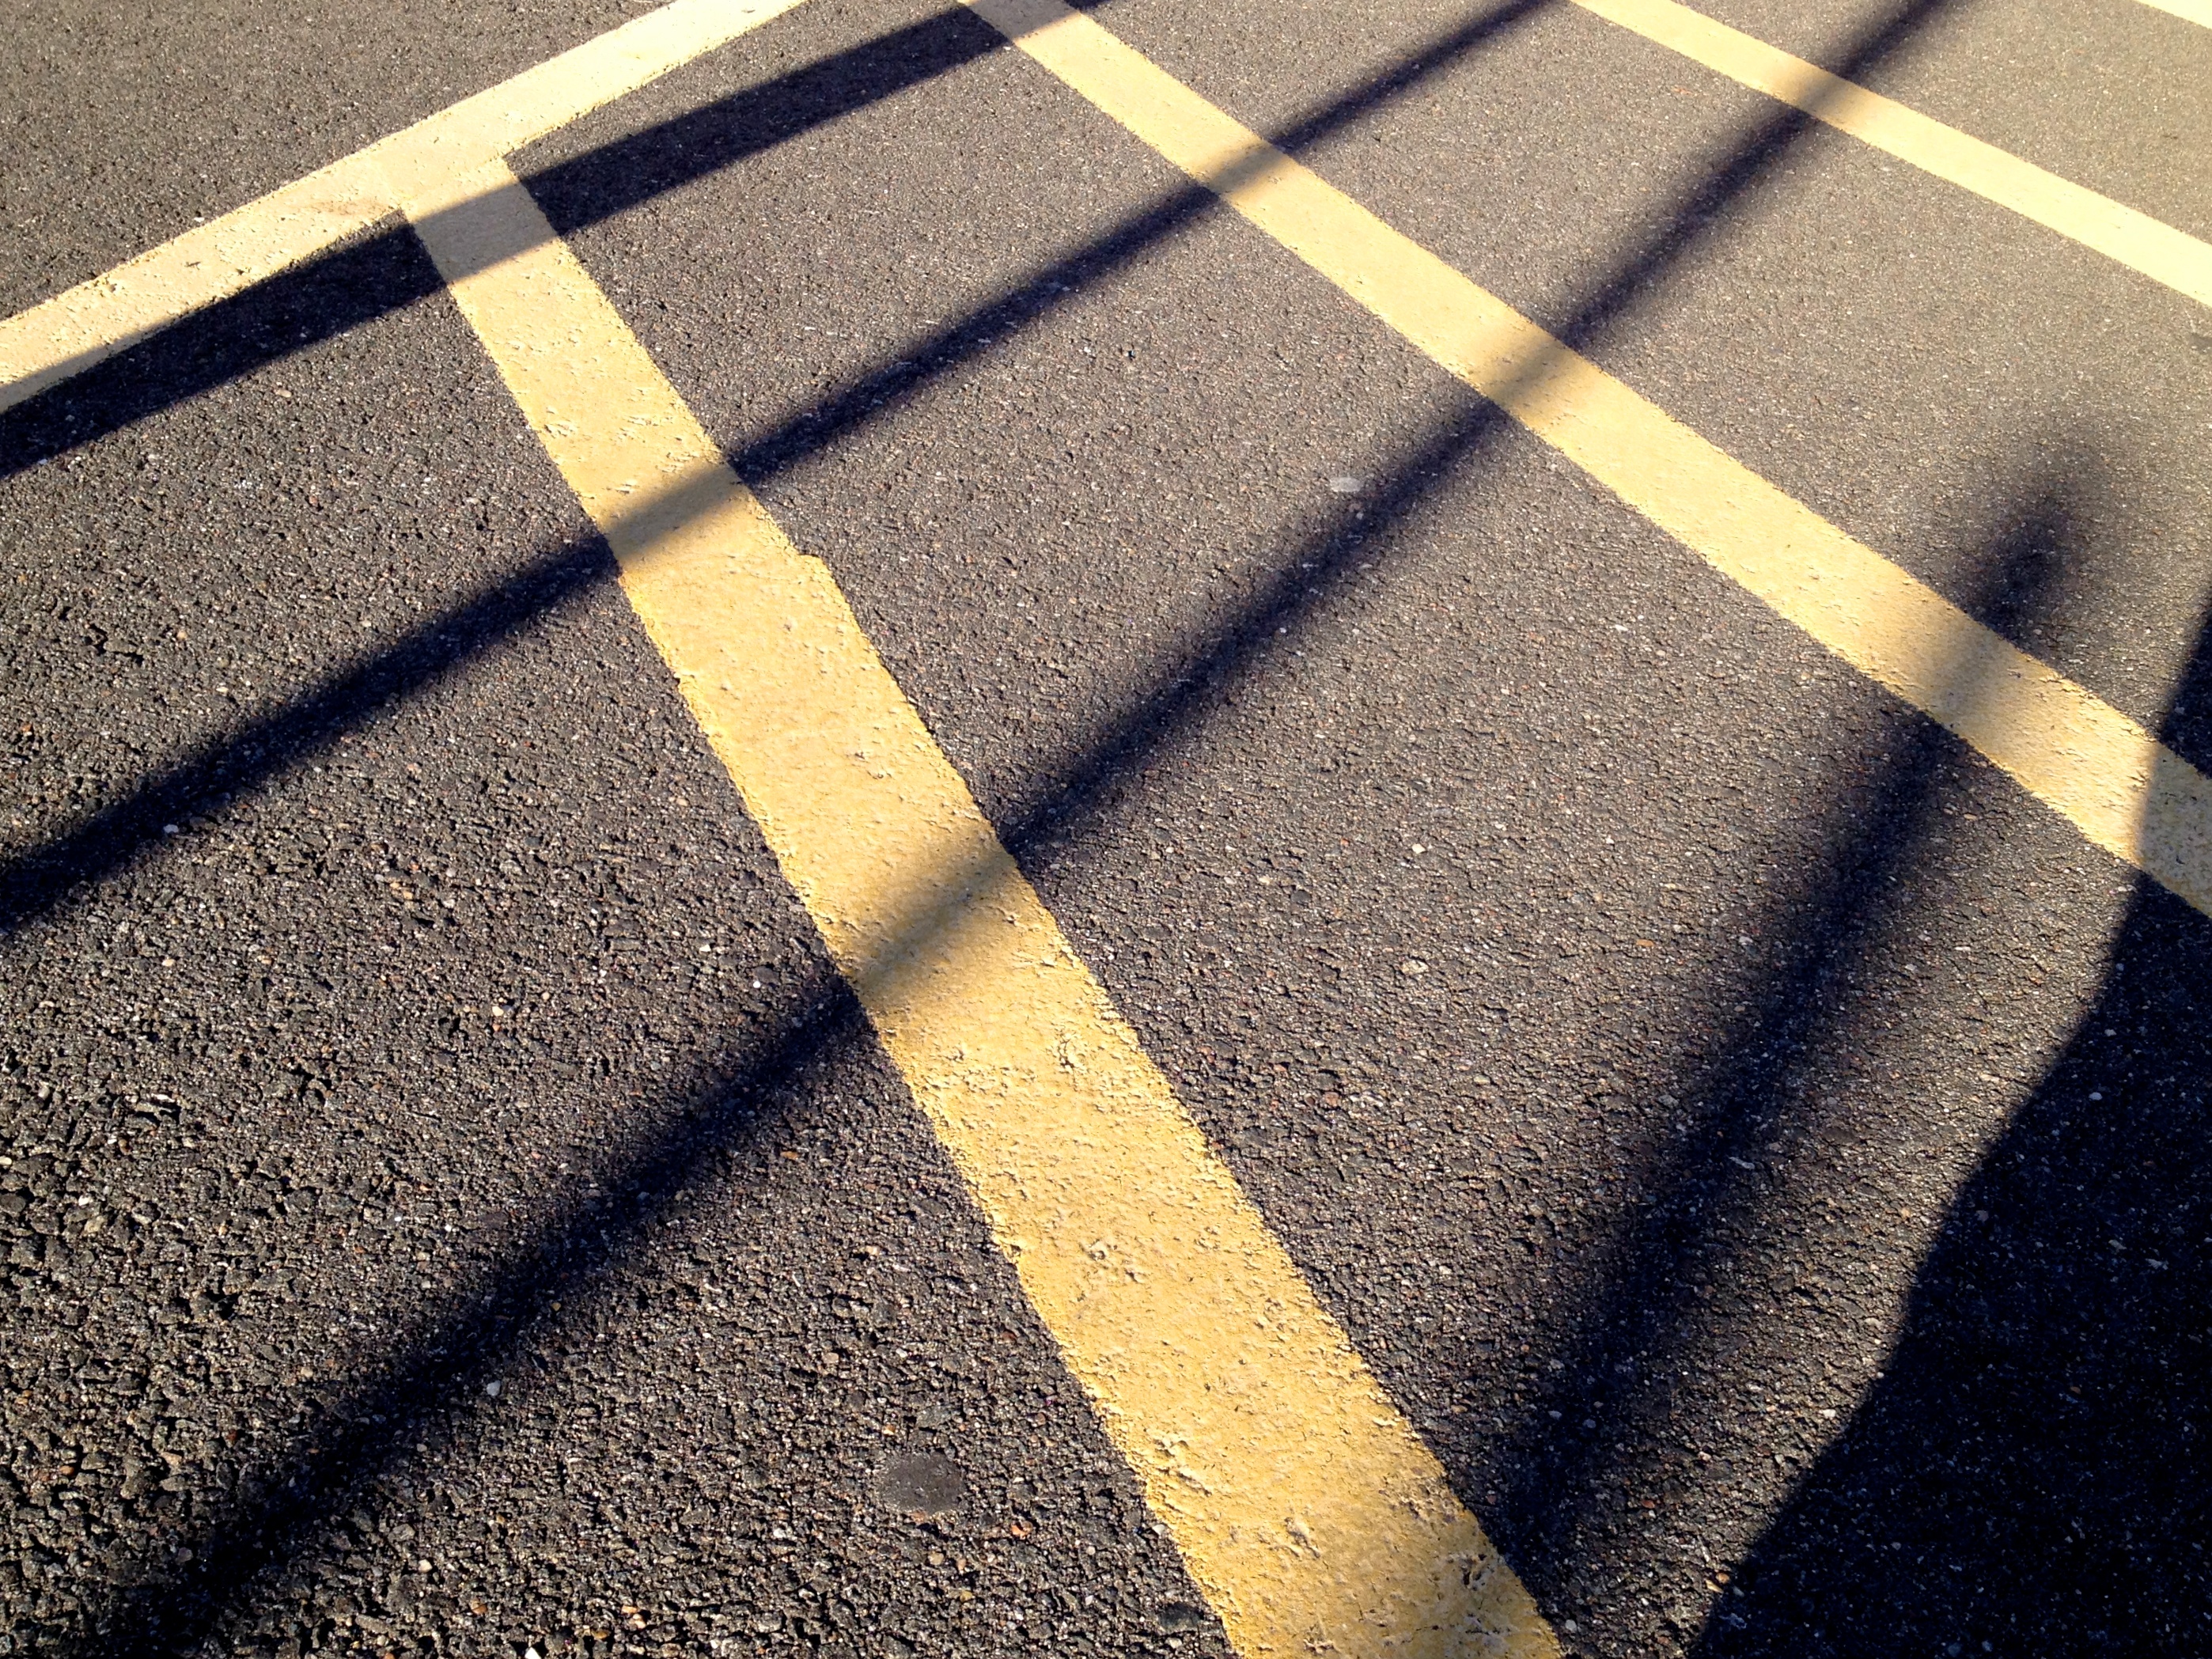
floor, asphalt, pattern, line, color, shadow, yellow, circle, shape, 2012366, flooring, road surface